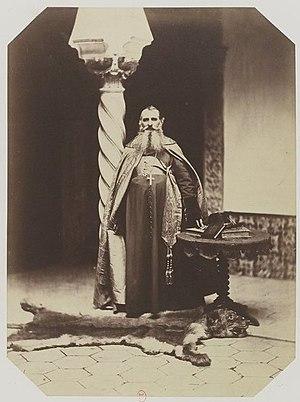
Louis-Antoine-Augustin Pavy, évêque d'Alger (25 février 1846 – 16 novembre 1866), patio de l’évêché (Dar Aziza), Alger, Algérie.
Louis-Antoine-Augustin Pavy, né le 18 mars 1805 à Roanne et mort le 16 novembre 1866 à Saint-Eugène, est un évêque catholique français.